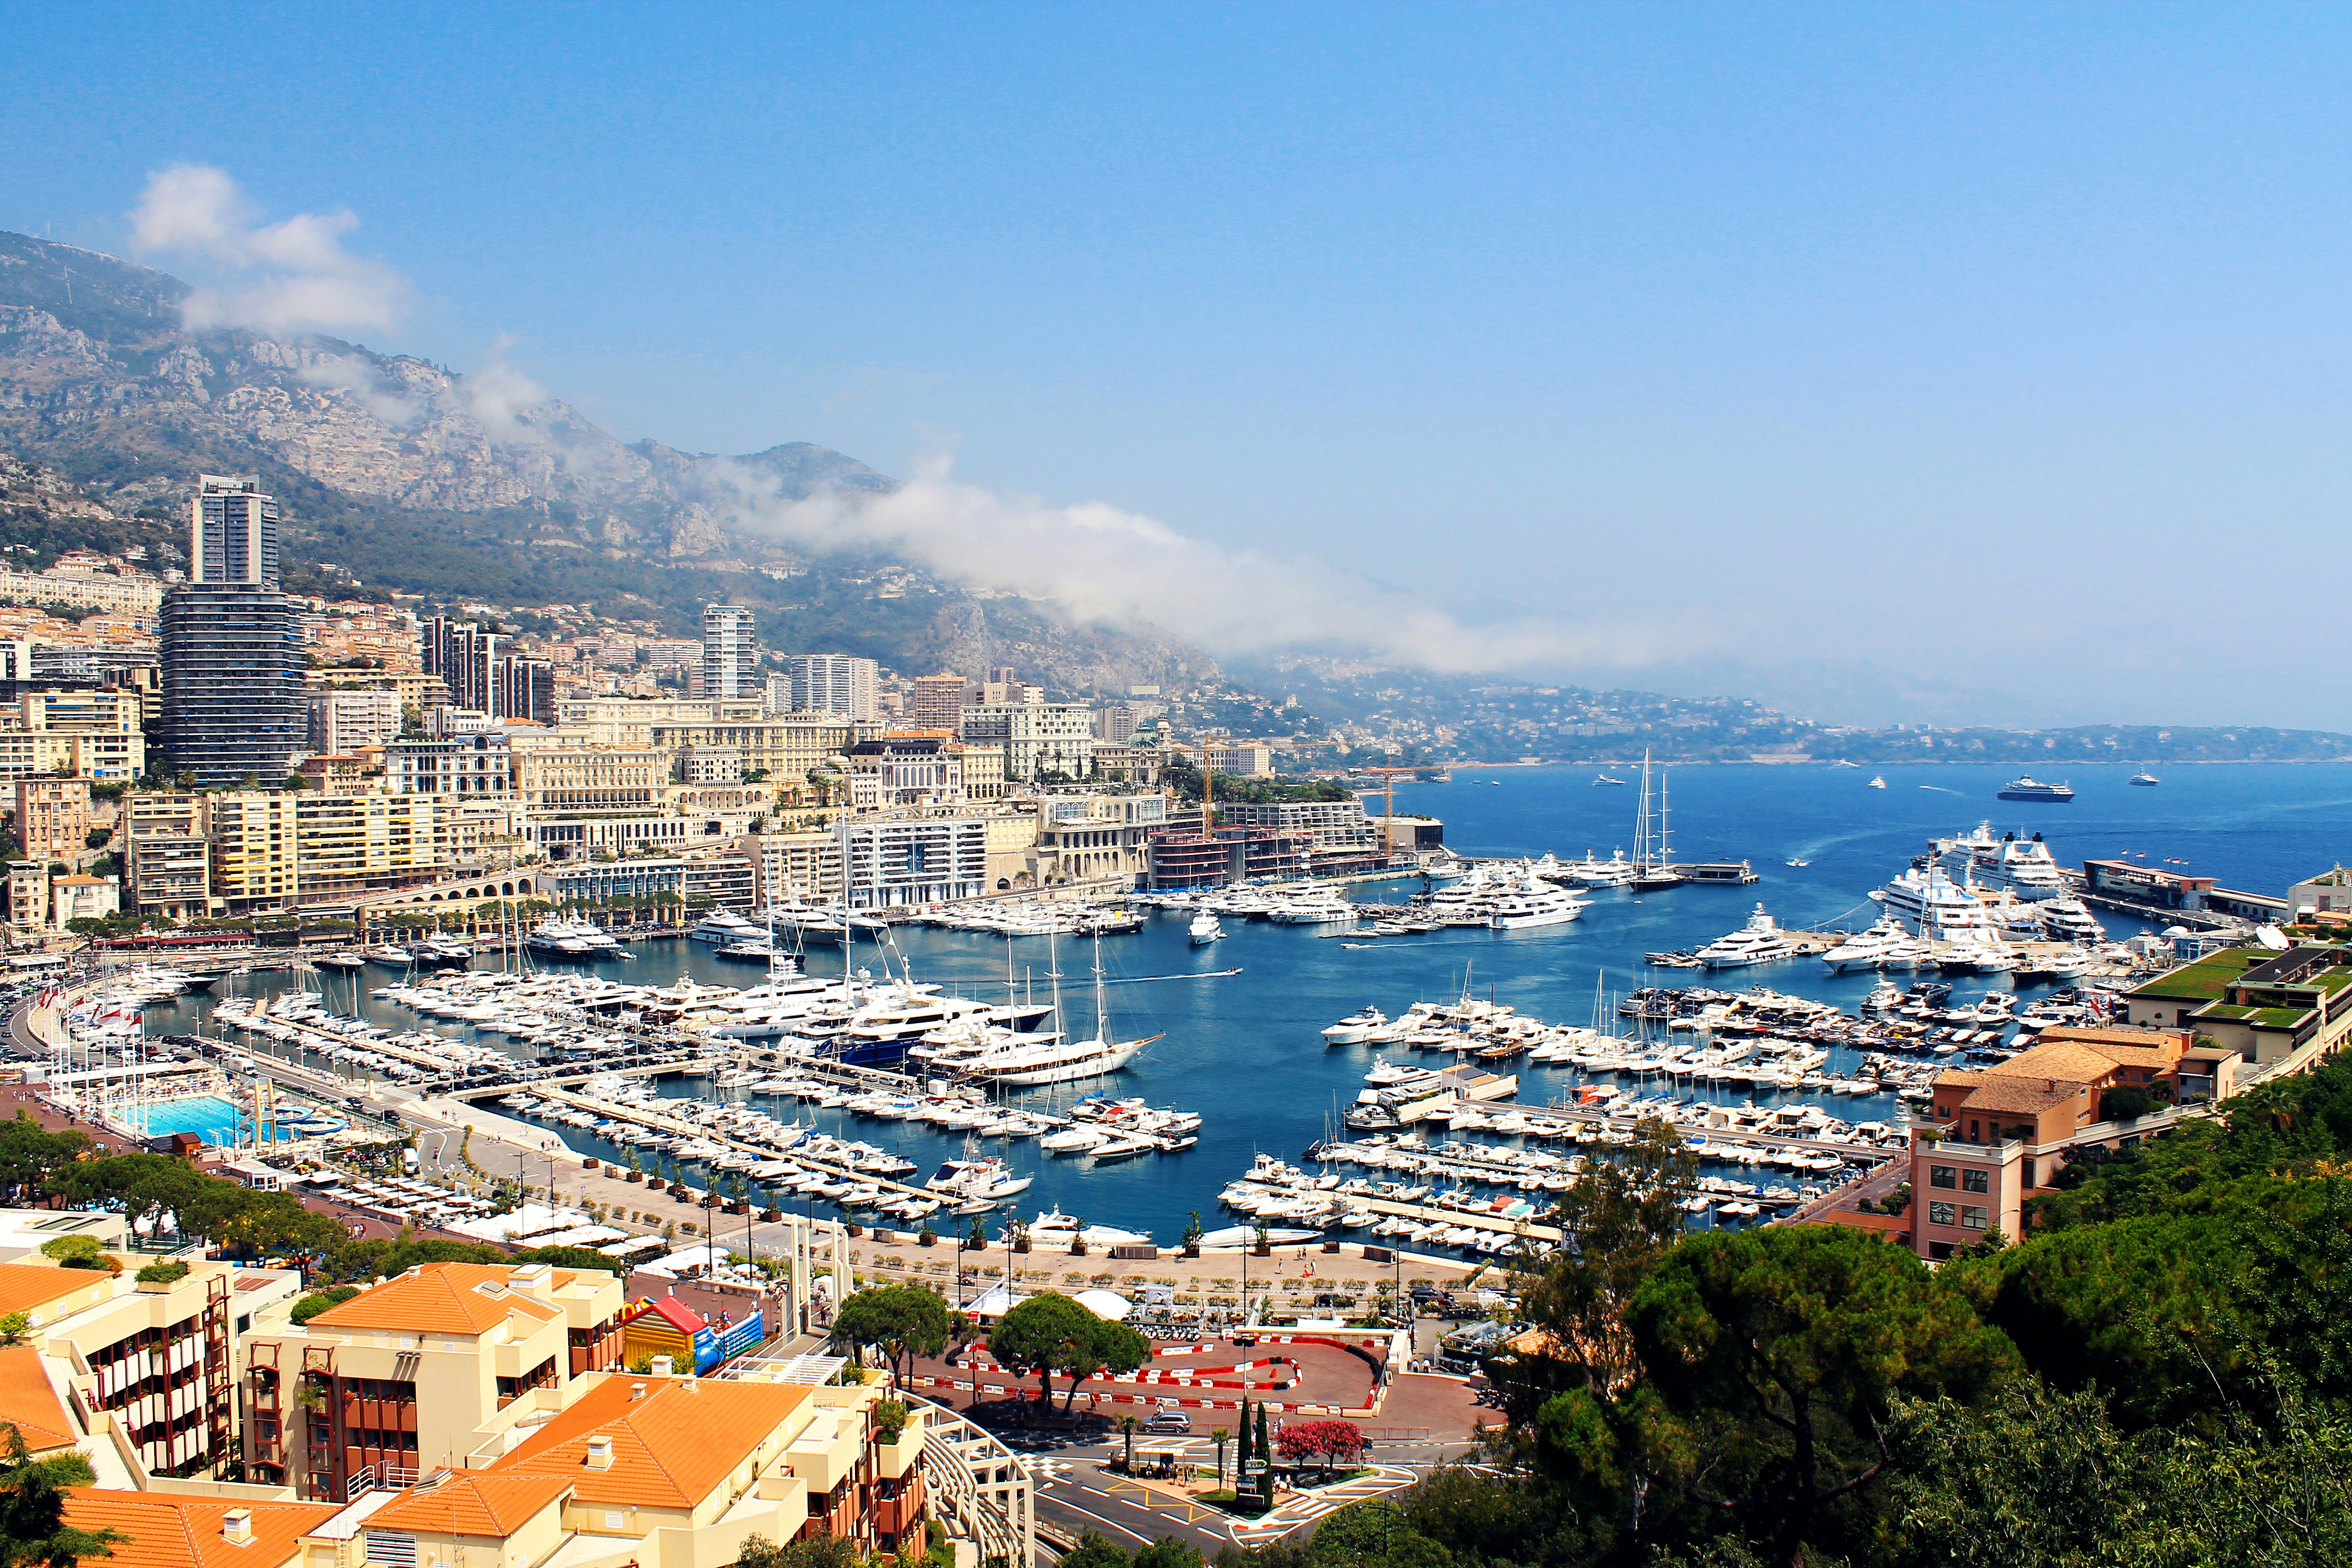
sea, coast, skyline, town, city, cityscape, panorama, vacation, bay, port, tourism, luxury, monaco, yachts, bird's eye view, aerial photography, geographical feature, human settlement